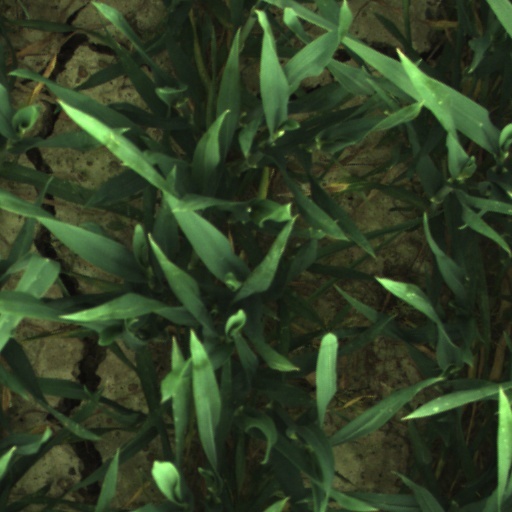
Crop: wheat